CHIJMES

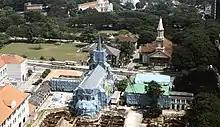
The former Convent of the Holy Infant Jesus Chapel under conservation and reconstruction in 1994.

After Father Jean-Marie Beurel consecrated the Cathedral of the Good Shepherd on 6 June 1847, he had an ambition to open a school for boys to be managed by the Brothers of the Christian Schools.